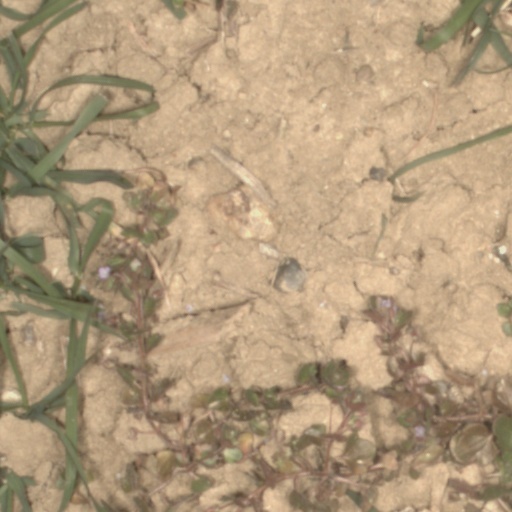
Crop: wheat